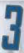
Number: 3